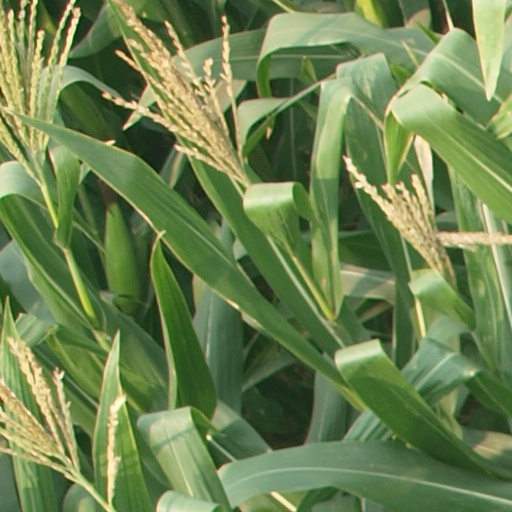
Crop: maize; corn